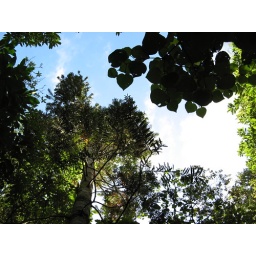
Tree that was sign posted in the park. Big hill to climb to see a small tree.